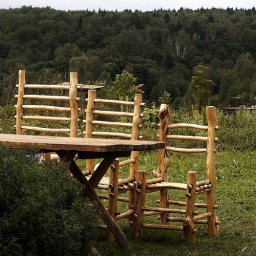
wooden chairs in the nature